Mithila (region)

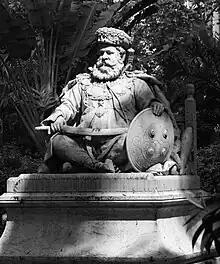

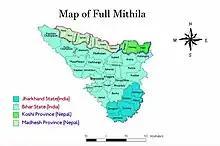
Map of full Mithila

Mithilā is one of the most significant pilgrimage sites in Jainism. Apart from its association with "Mahavira", the 24th Tirthankara, it is also known for its association with "Mallinatha", the 19th Tirthankara, and "Naminatha", the 21st Tirthankara. As per the "Śvetāmbara" canon, the first four of the five significant events of the life of "Mallinātha" and "Naminātha" happened at Mithilā. The fifth one, which is the attainment of "nirvana", happened at "Sammet Shikharji".